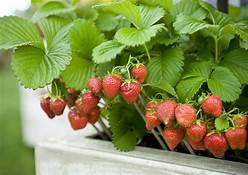
Label: Strawberry